Coby (musician)

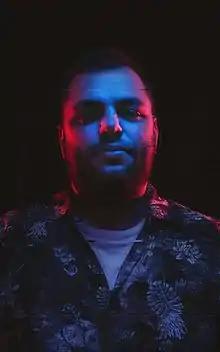

Slobodan Veljković (born 11 April 1985), known professionally as Coby, is a Serbian rapper, singer, songwriter and record producer. Born in Belgrade and raised in Prokuplje, in 2007, he relocated back to Belgrade where he began working with Rexxxona and his record label Bassivity.